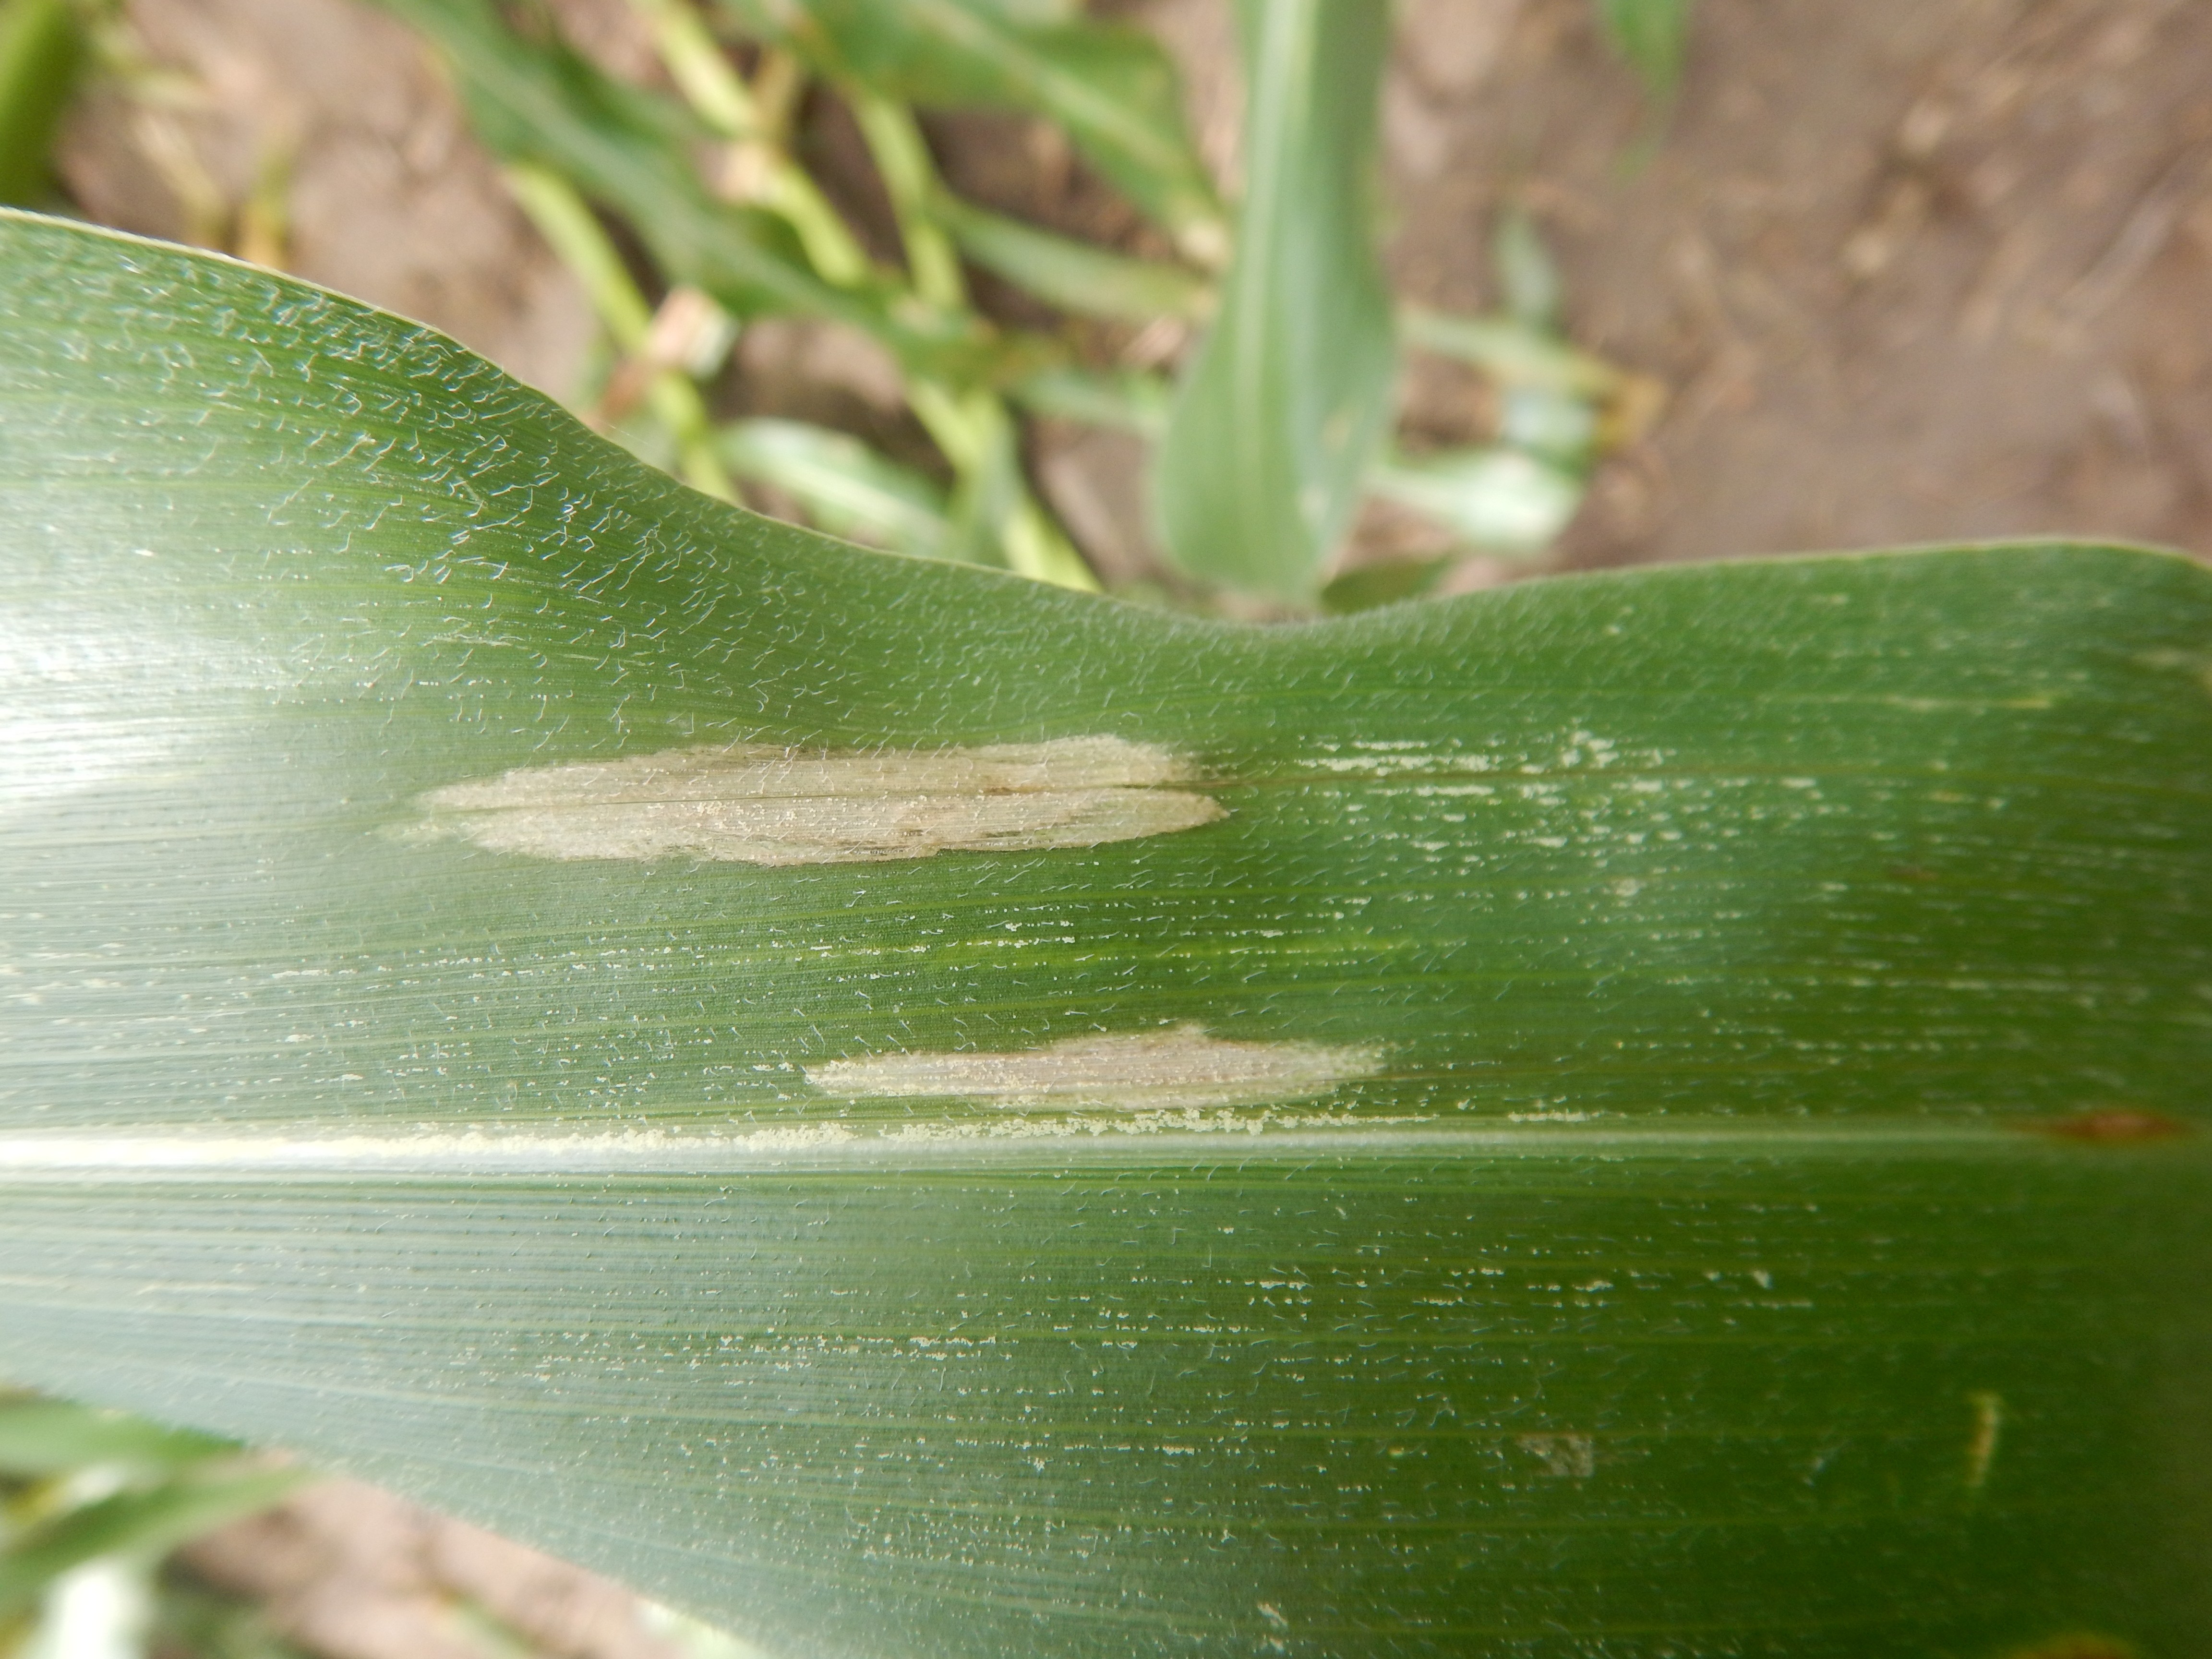
Labels: Corn leaf blight